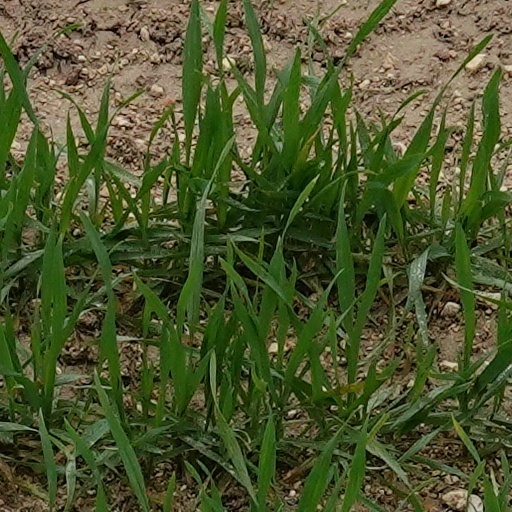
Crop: wheat